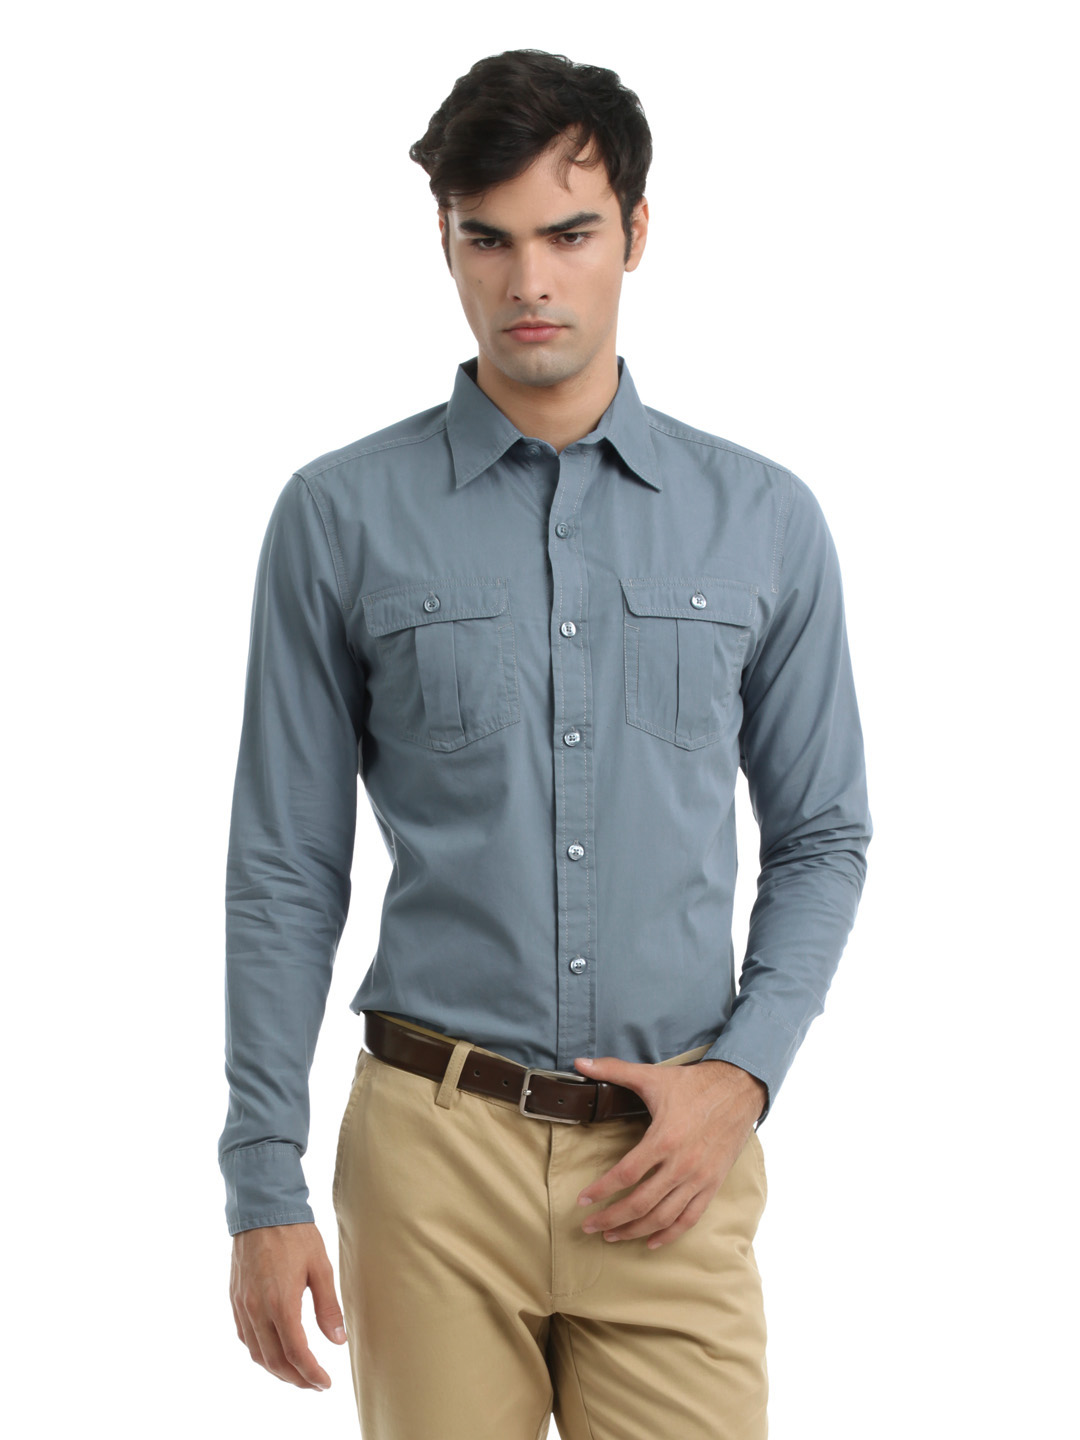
Myntra Men Blue Shirt
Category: Apparel / Topwear / Shirts
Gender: Men
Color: Blue
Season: Summer 2012
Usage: Casual